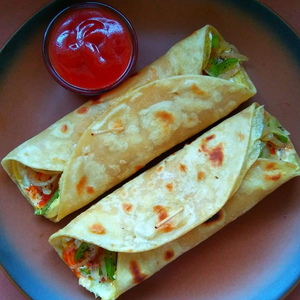
Dish: kathiroll